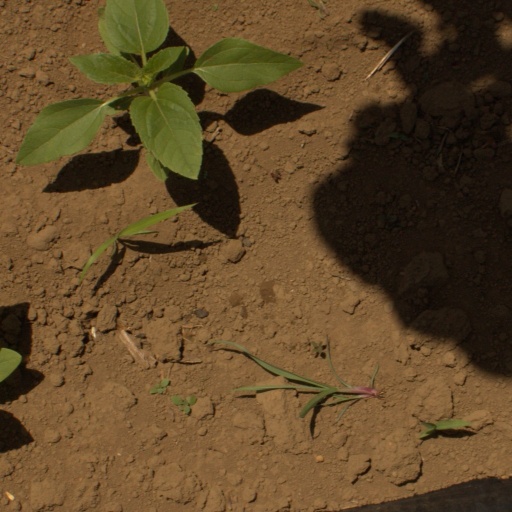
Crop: Jerusalem artichoke